Kusunoki Masashige

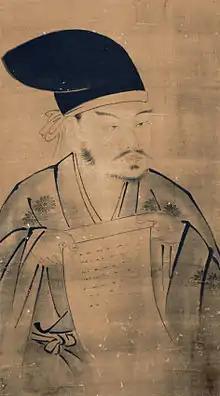
Portrait of Kusunoki Masashige by Kanō Sanraku,

, or , was a Japanese military commander and samurai of the Kamakura period remembered as the ideal loyal samurai.